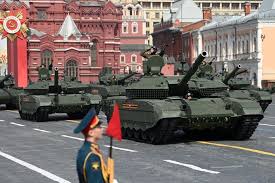
Label: T-14